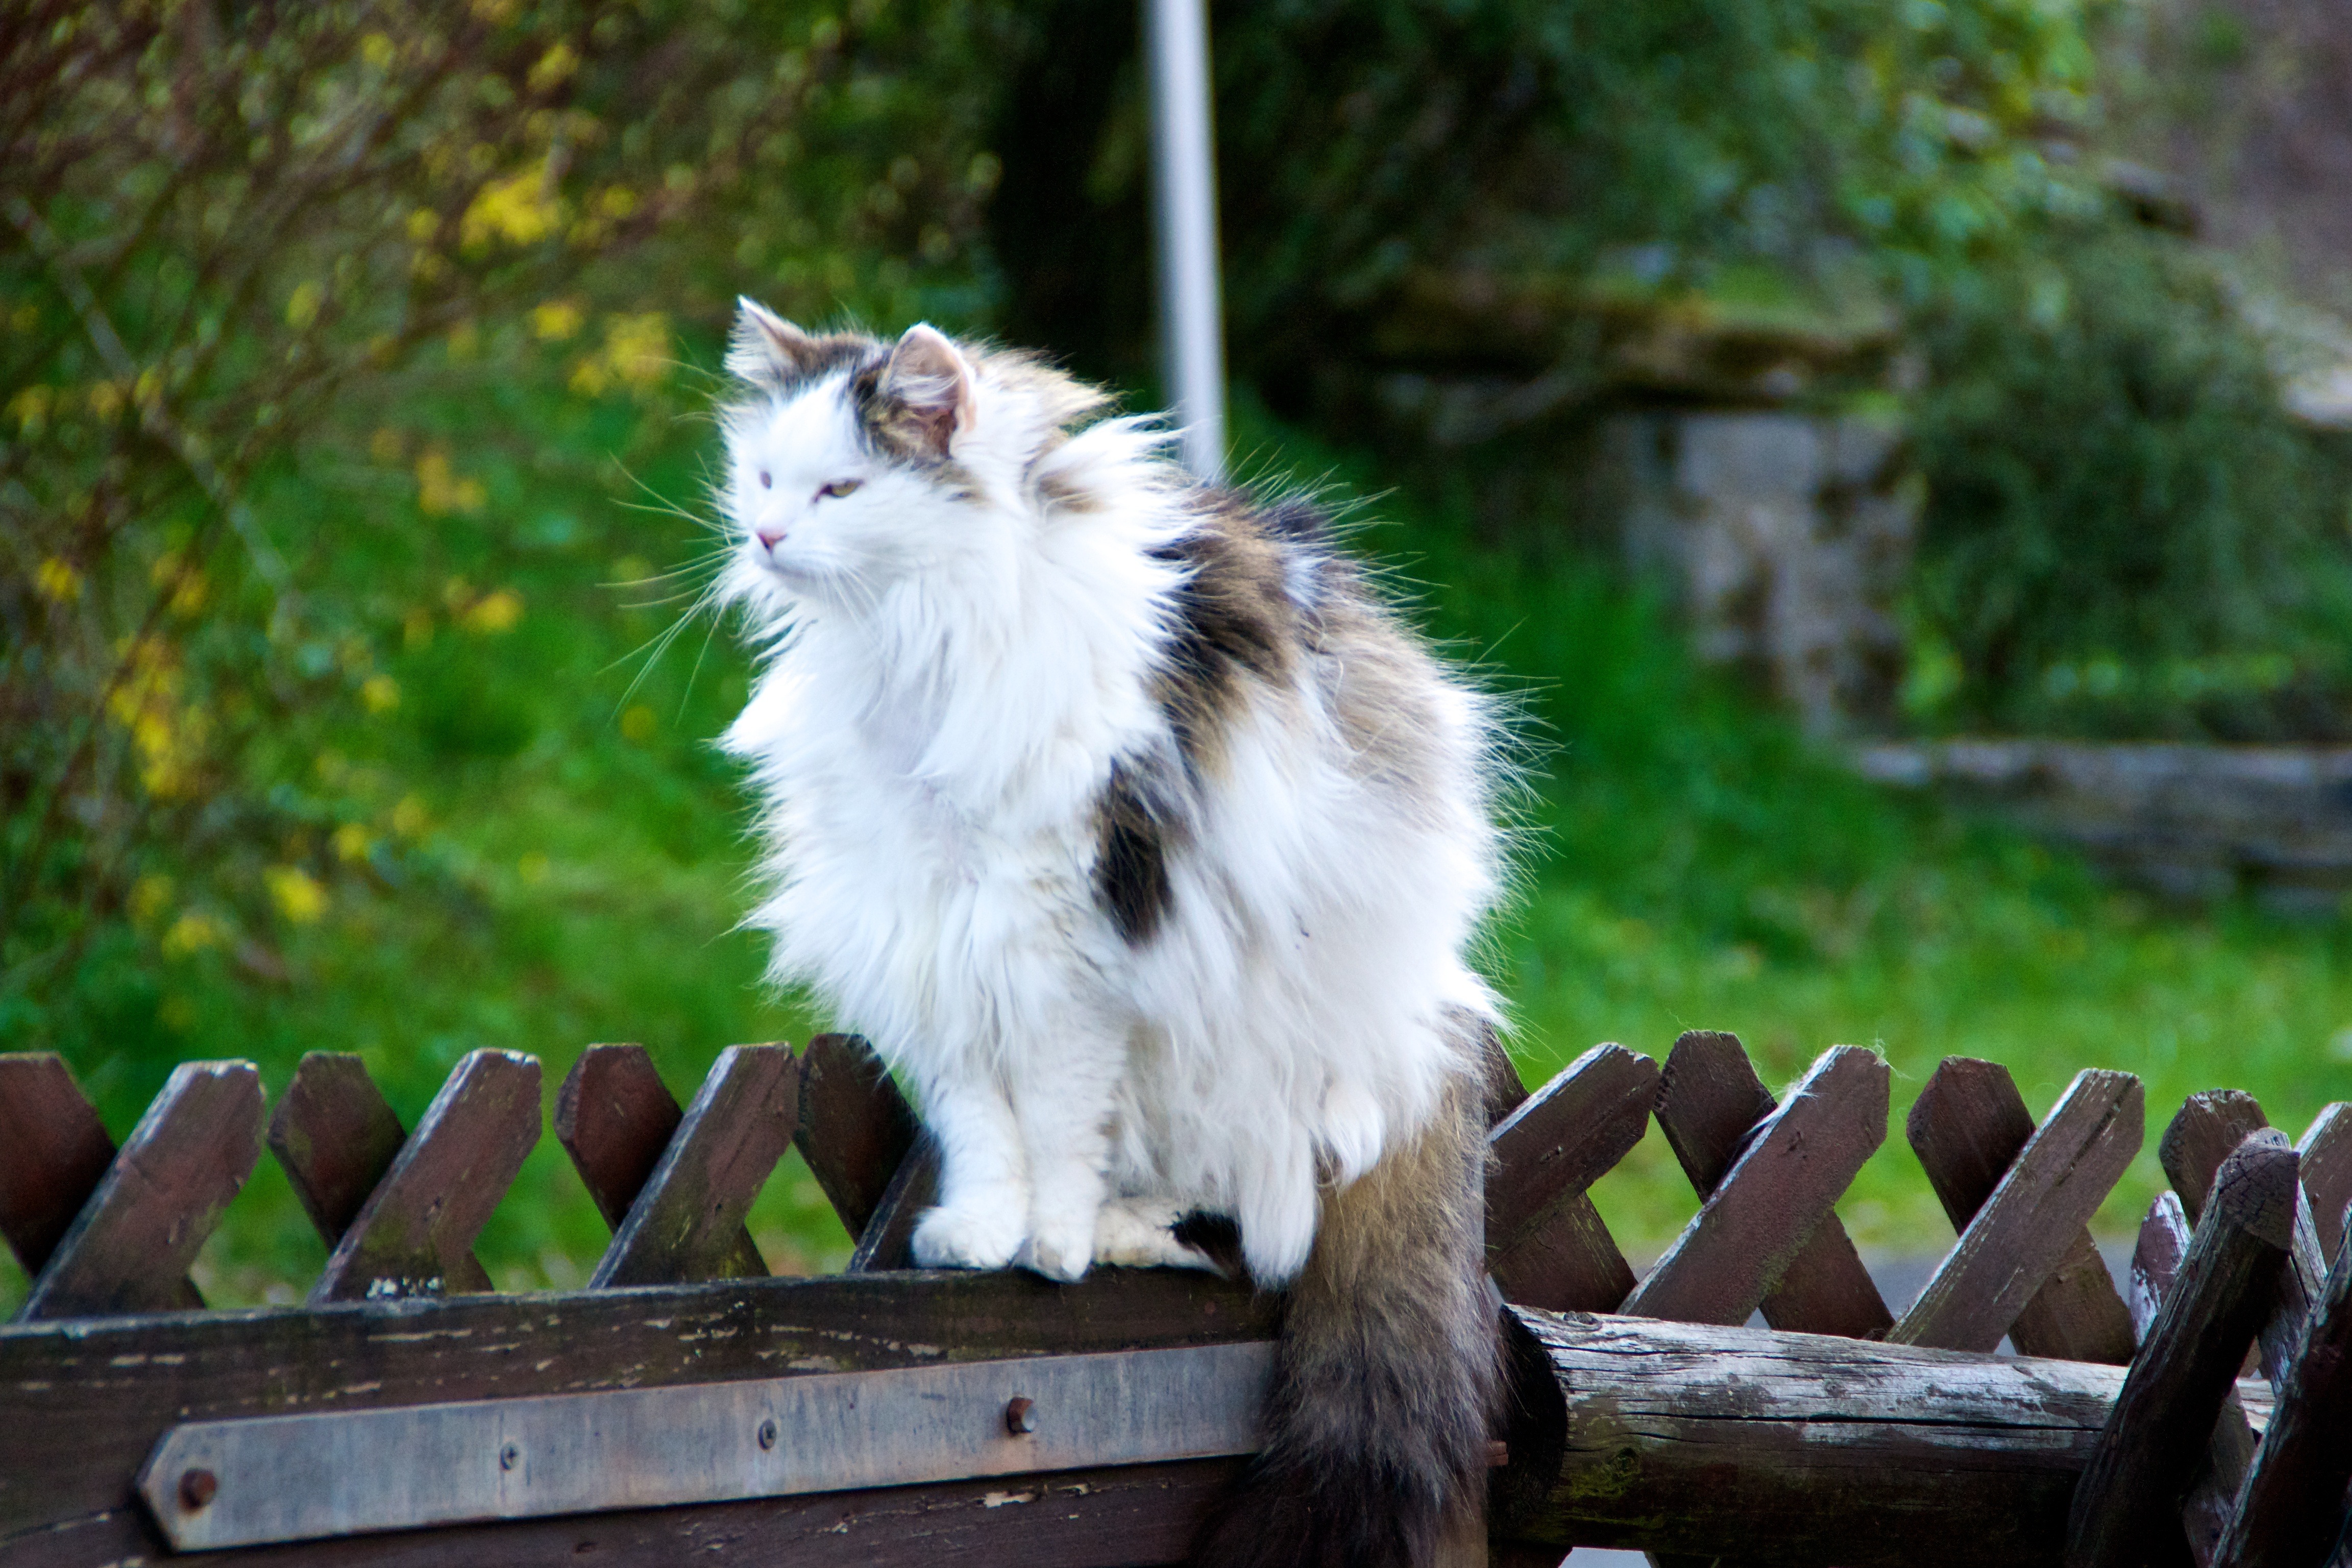
fence, animal, profile, fur, cat, mammal, fauna, climb, adidas, animals, vertebrate, mieze, domestic cat, norwegian forest cat, small to medium sized cats, cat like mammal